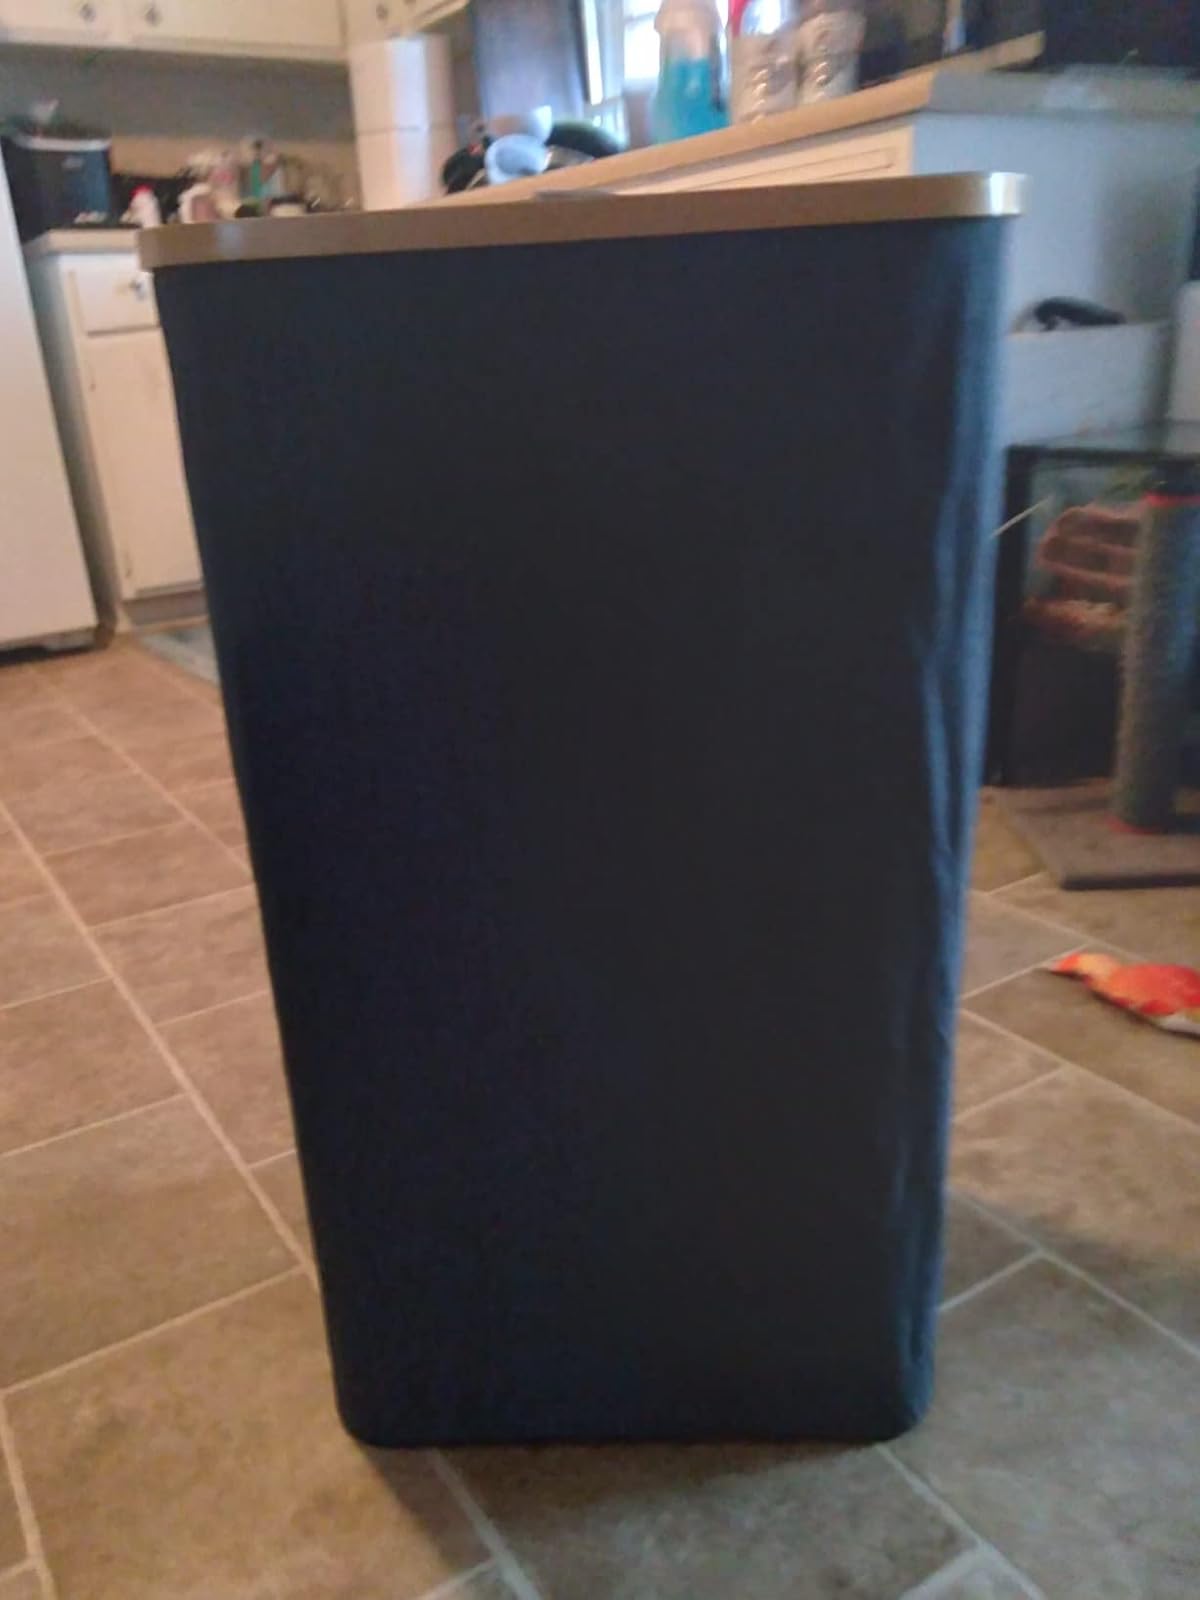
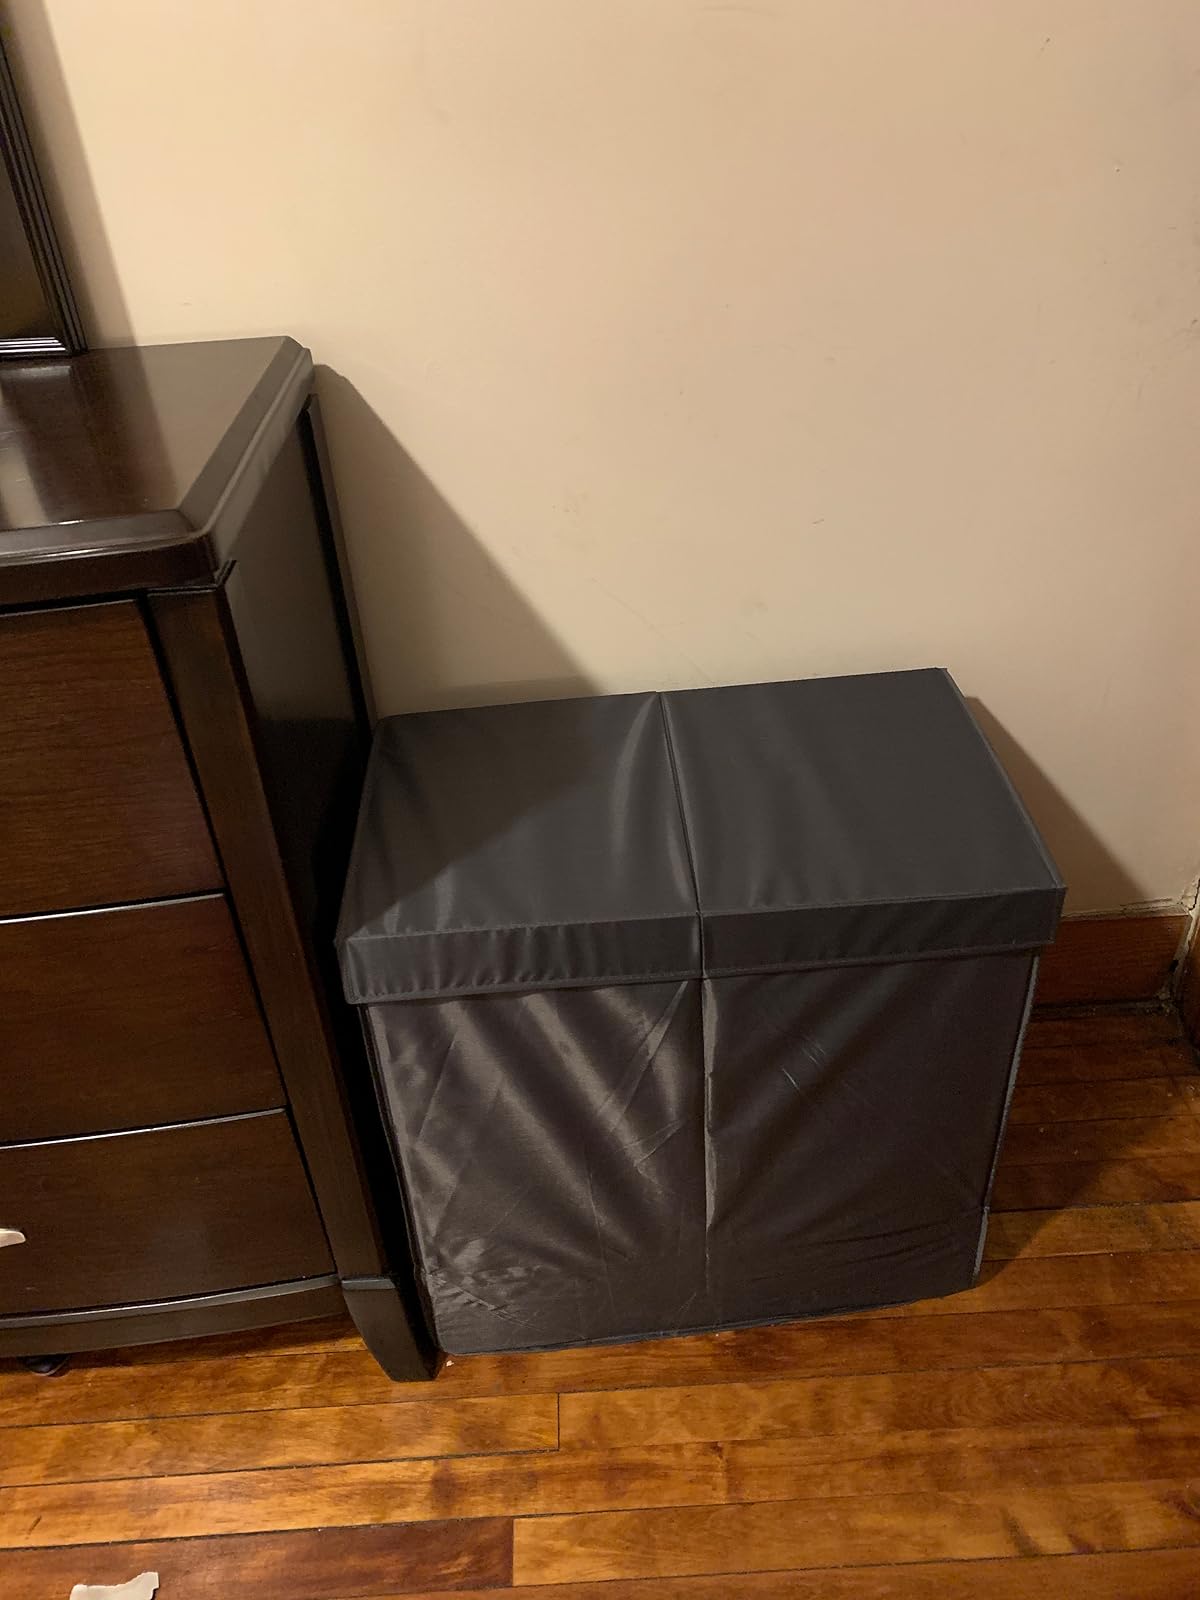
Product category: items_hamper
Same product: no